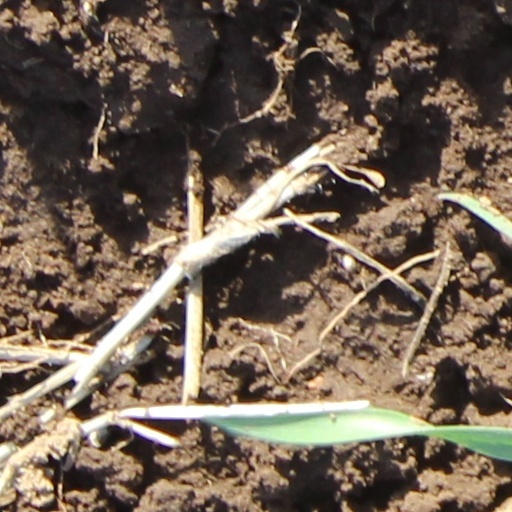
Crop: wheat